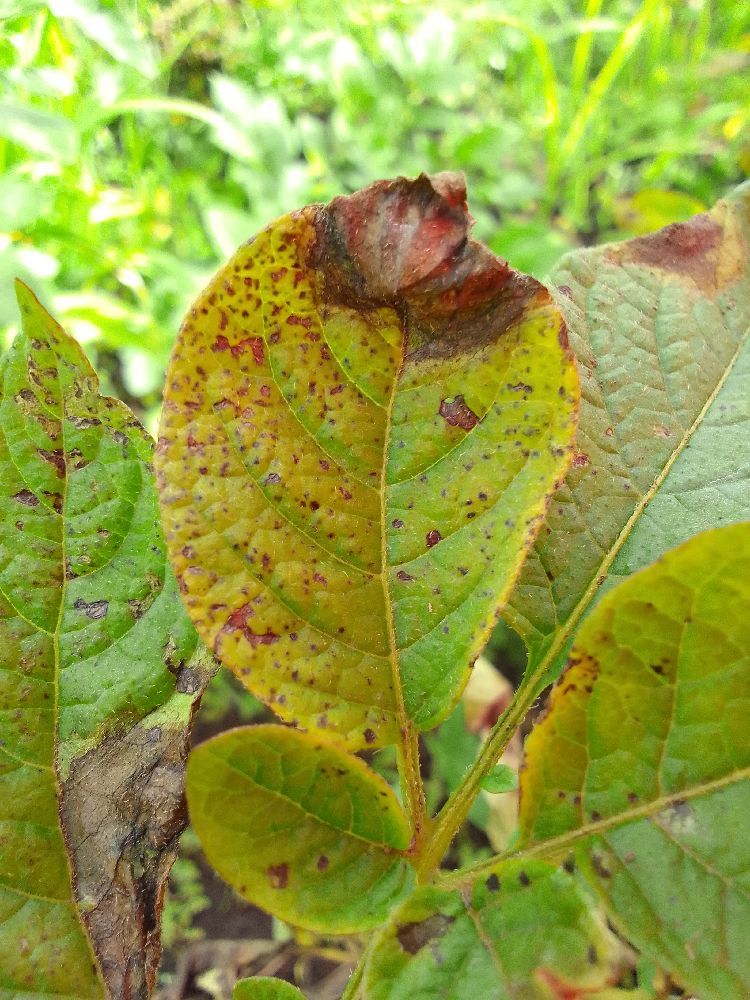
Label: Late blight